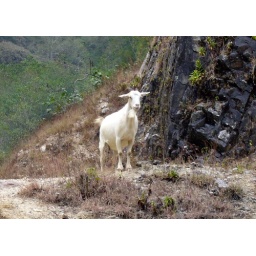
goat in pine forest, 9,000 ft, rt 175, Sierra Madre del Sur